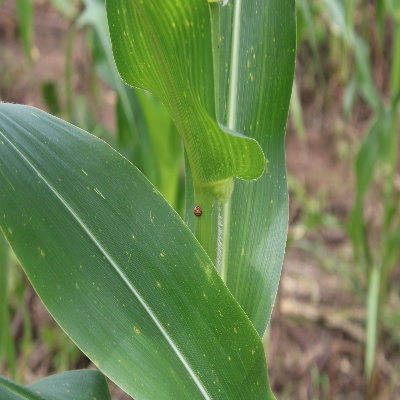
Crop: Maize
Condition: leaf spot